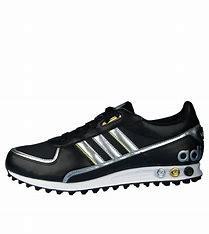
Brand: Adidas
Model: La Ii